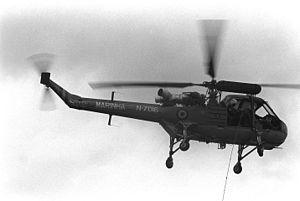
L'aviation navale brésilienne est la composante aérienne de la marine brésilienne, actuellement connu sous le nom de Força Aeronaval. Les rôles de l'aviation navale comprennent maintenant l'appui du porte-avions São Paulo, la défense aérienne du l'espace maritime du Brésil, la reconnaissance, le transport de personnels et la lutte anti-sous-marine. L'AvN est également responsable des opérations aéroportées du Corps des Marines brésilienne. Elle est placée sous le commandement du ComForAerNav, souvent au grade de contre-amiral, chargé de superviser l'appui des aéronefs à partir de navires de la marine du Brésil.
Le Westland Wasp est un hélicoptère léger de lutte anti-sous-marine conçu et réalisé au Royaume-Uni pour les besoins de la Fleet Air Arm. Directement dérivé du Saro P.531 il a également été vendu à l'exportation.